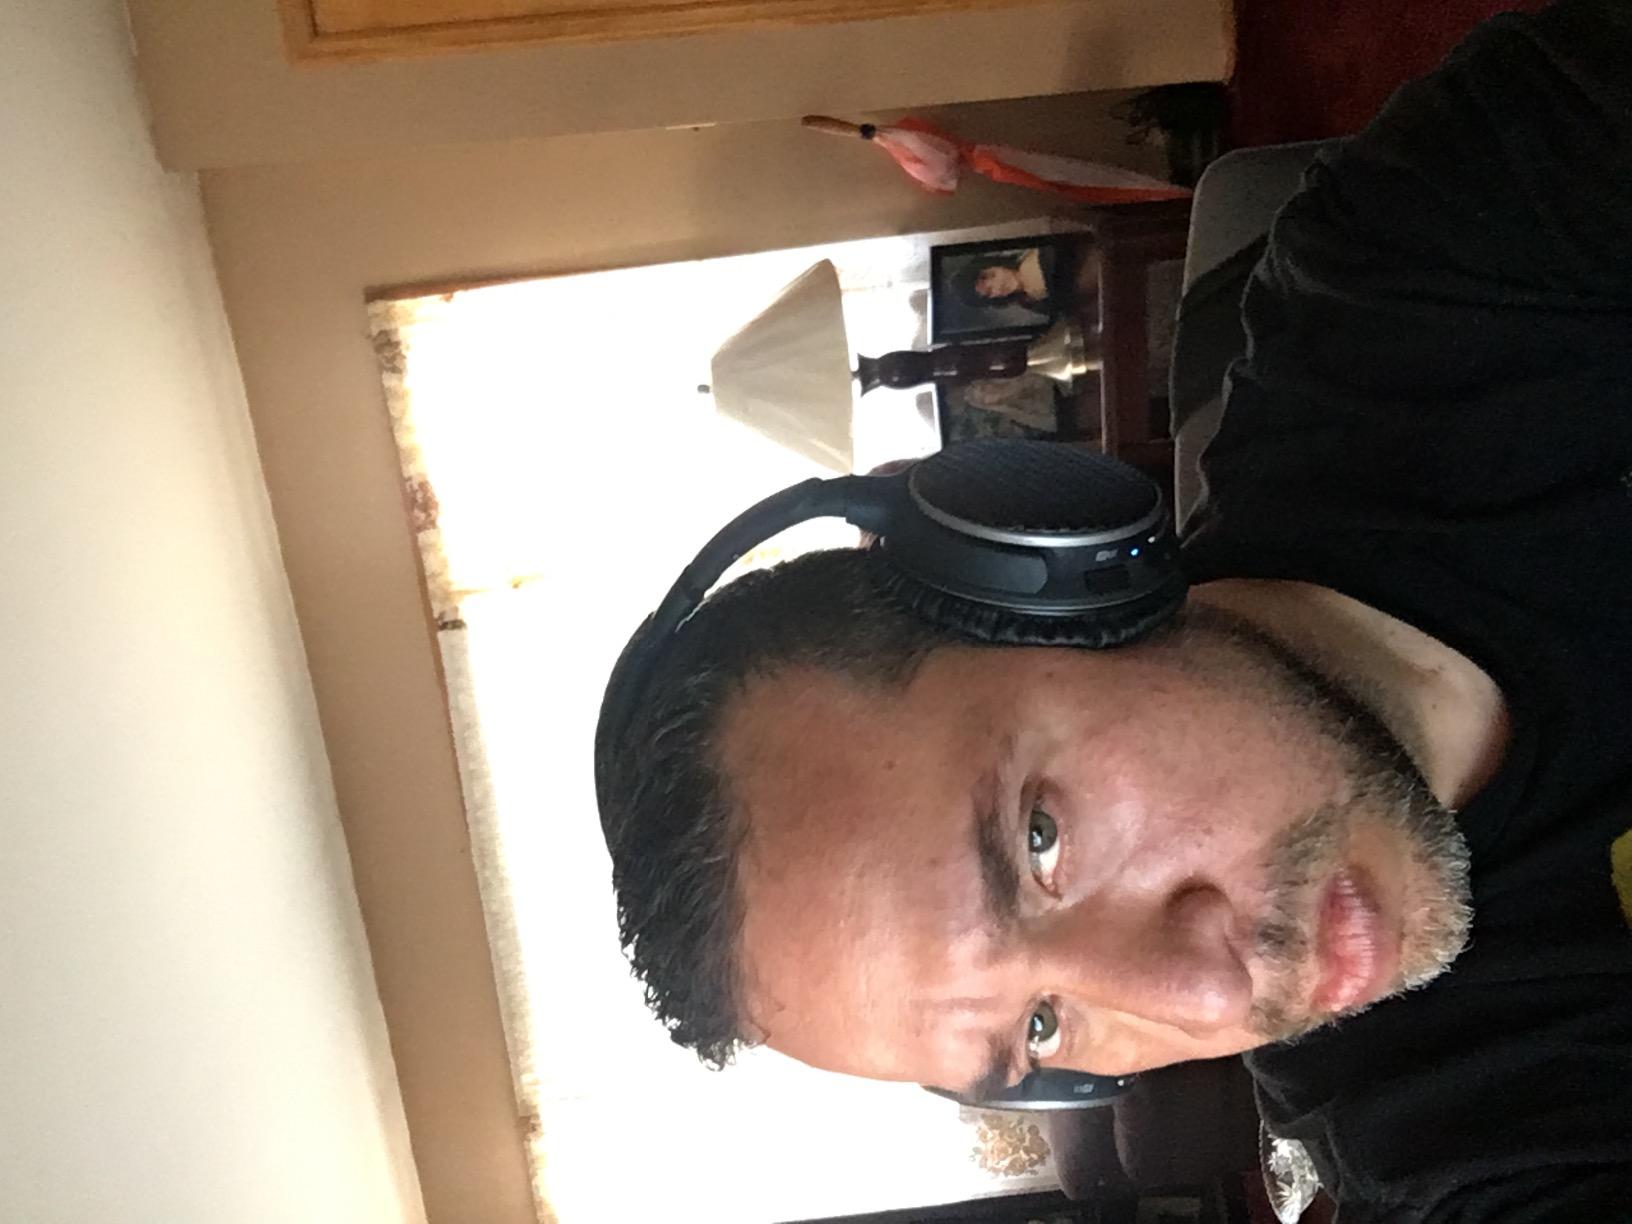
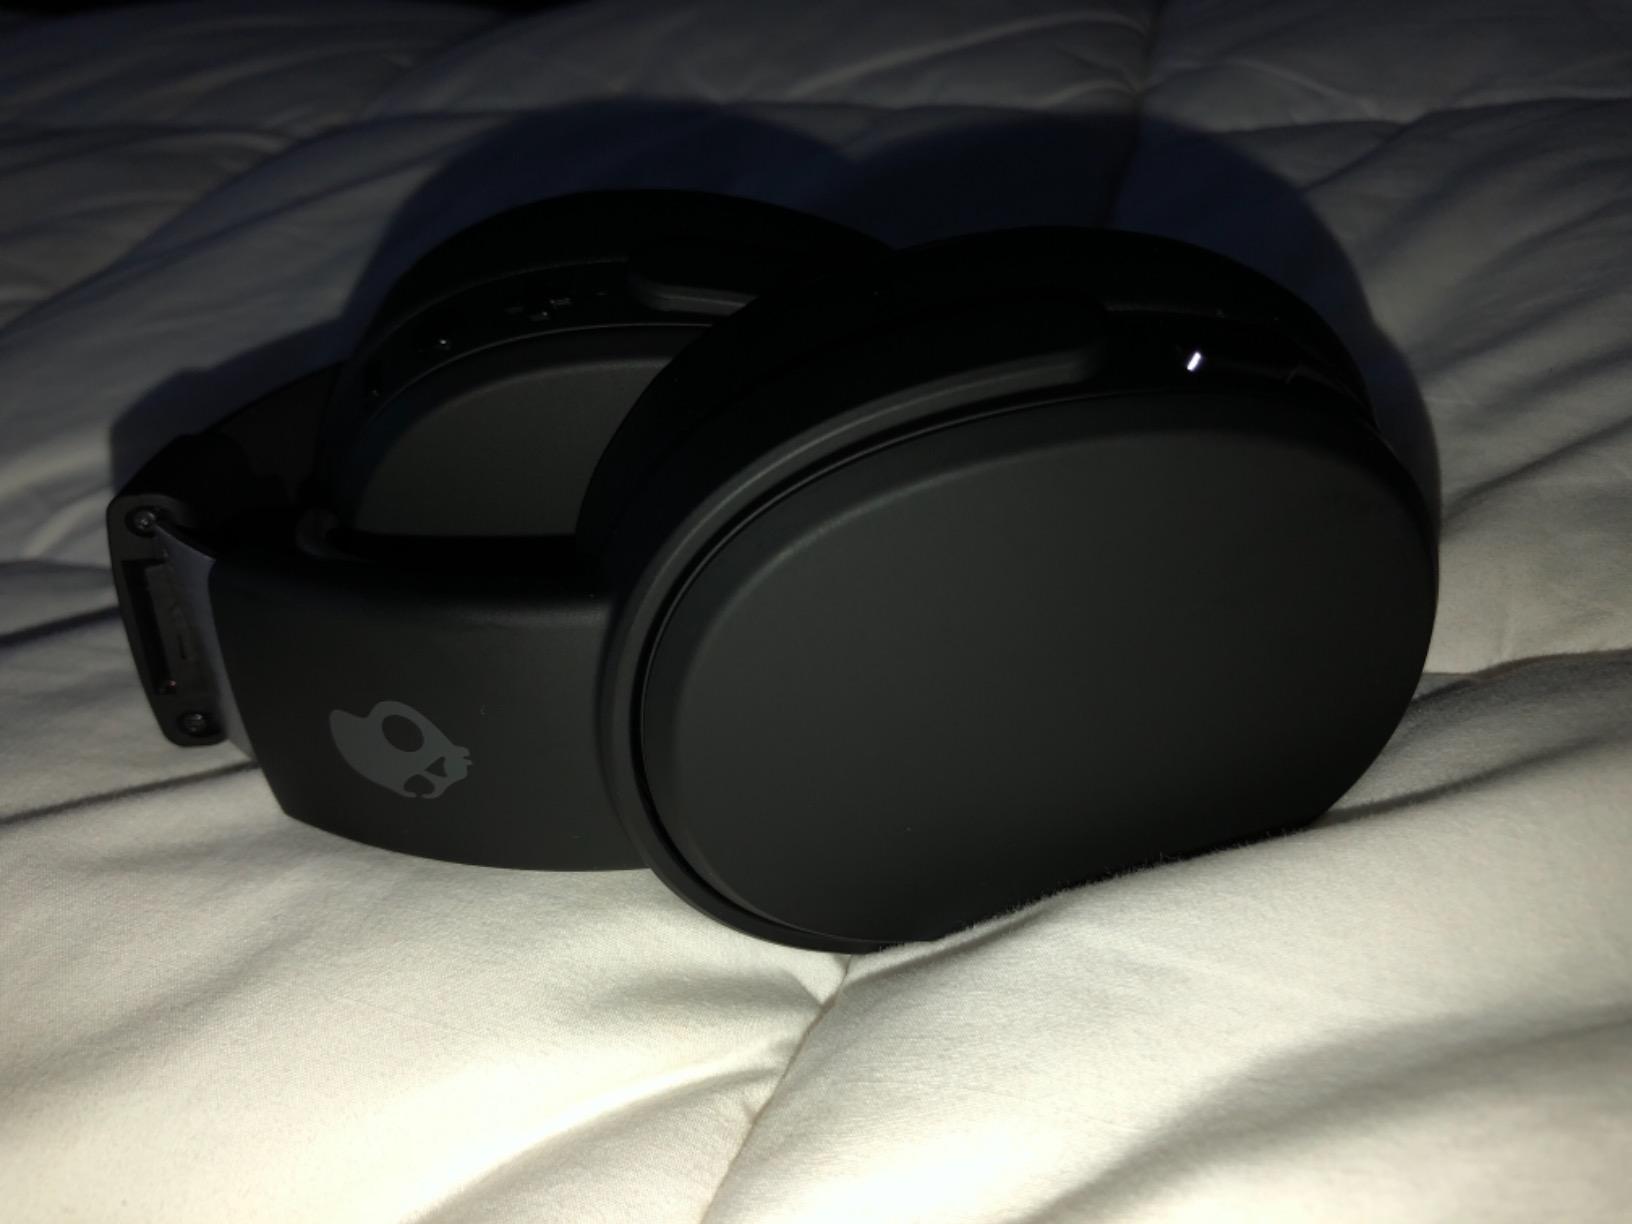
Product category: headphones
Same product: no